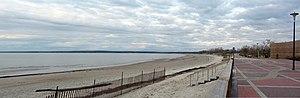
Winnipeg est une ville canadienne, capitale de la province du Manitoba et septième ville au niveau national en nombre d'habitants. Située à la confluence des rivières Rouge et Assiniboine, protégée des crues par le canal de dérivation de la rivière Rouge, elle est l'un des plus grands marchés aux grains du monde.